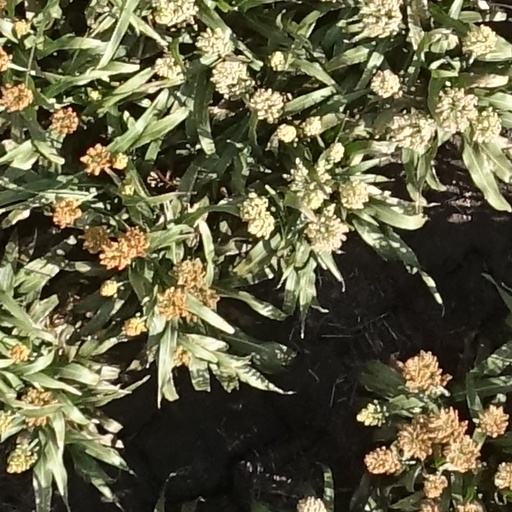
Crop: sorghum